October 2016 Idlib Governorate clashes

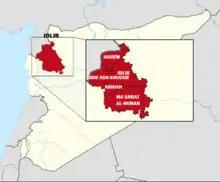

The October 2016 Idlib Governorate clashes were a series of violent confrontations between the Salafist jihadist group Jund al-Aqsa and the Salafist Syrian rebel group the Ahrar al-Sham, supported by several other rebel groups. The two groups were previously allied during the 2016 Hama offensive, but sporadic clashes also occurred time by time.